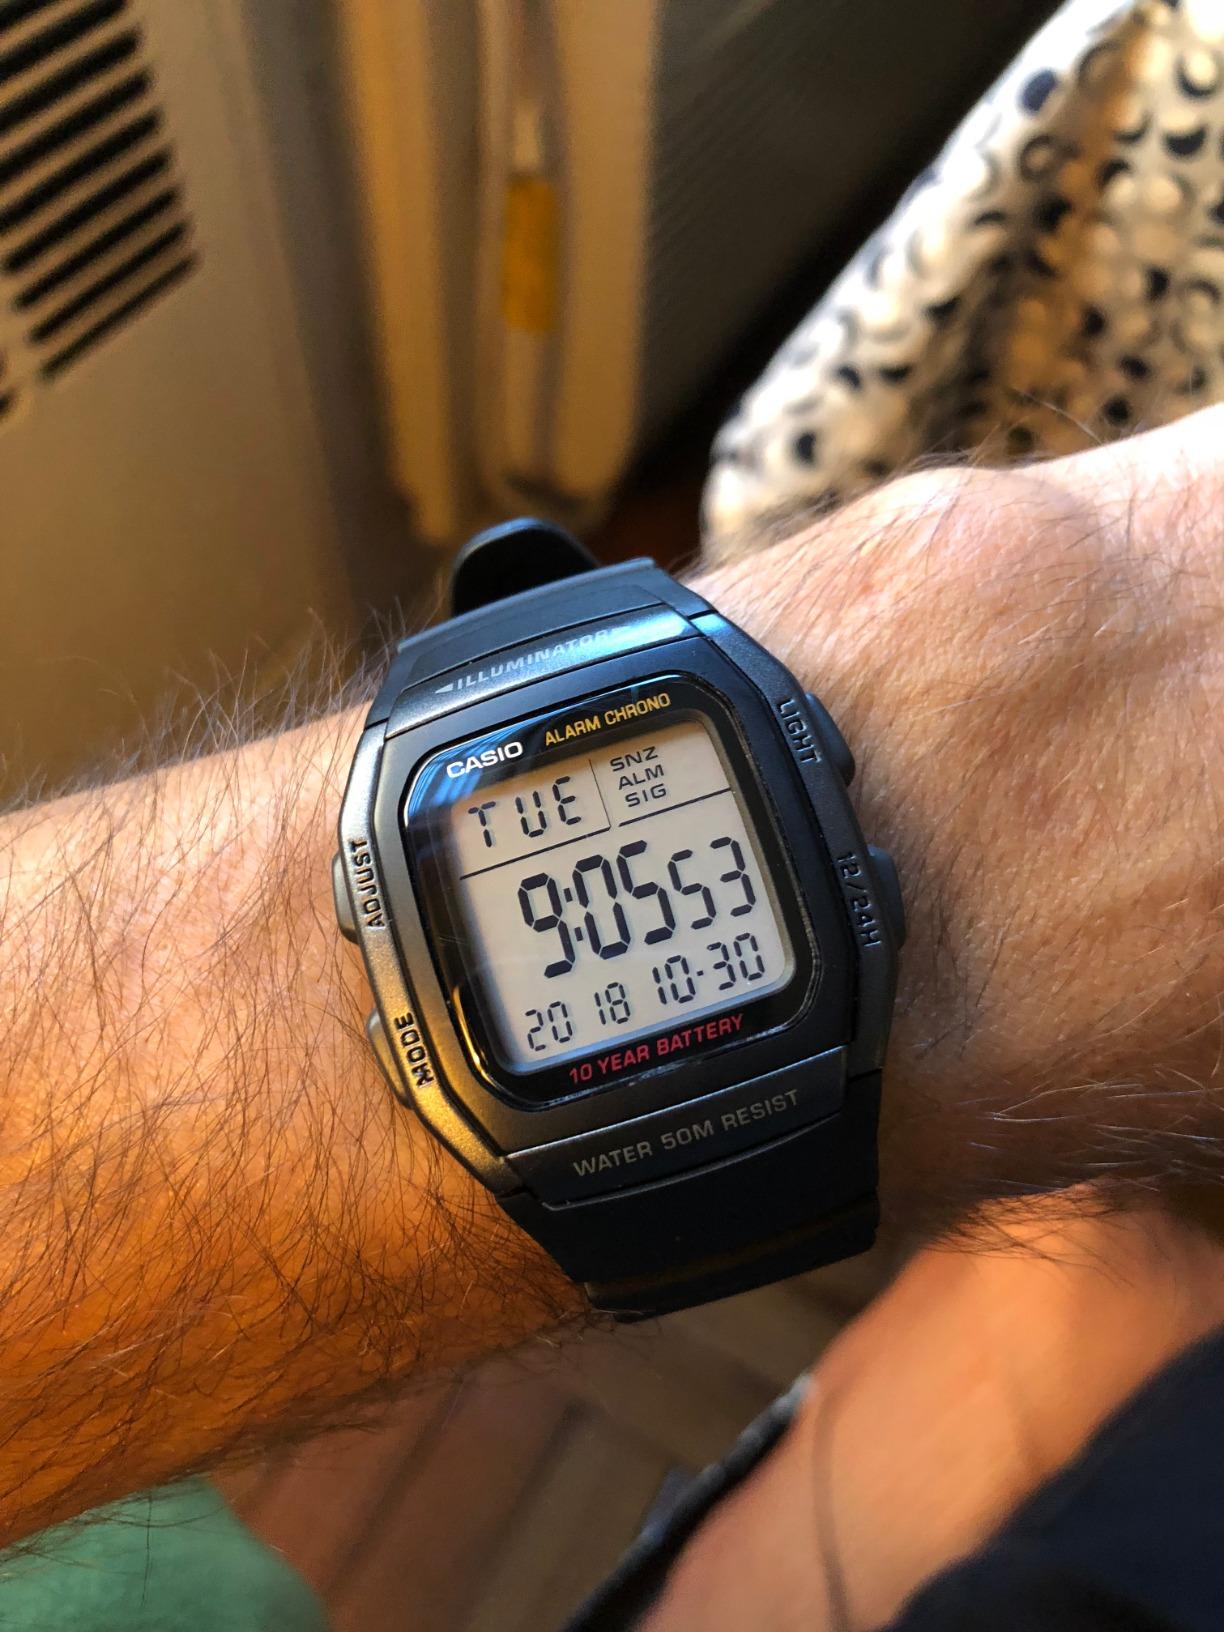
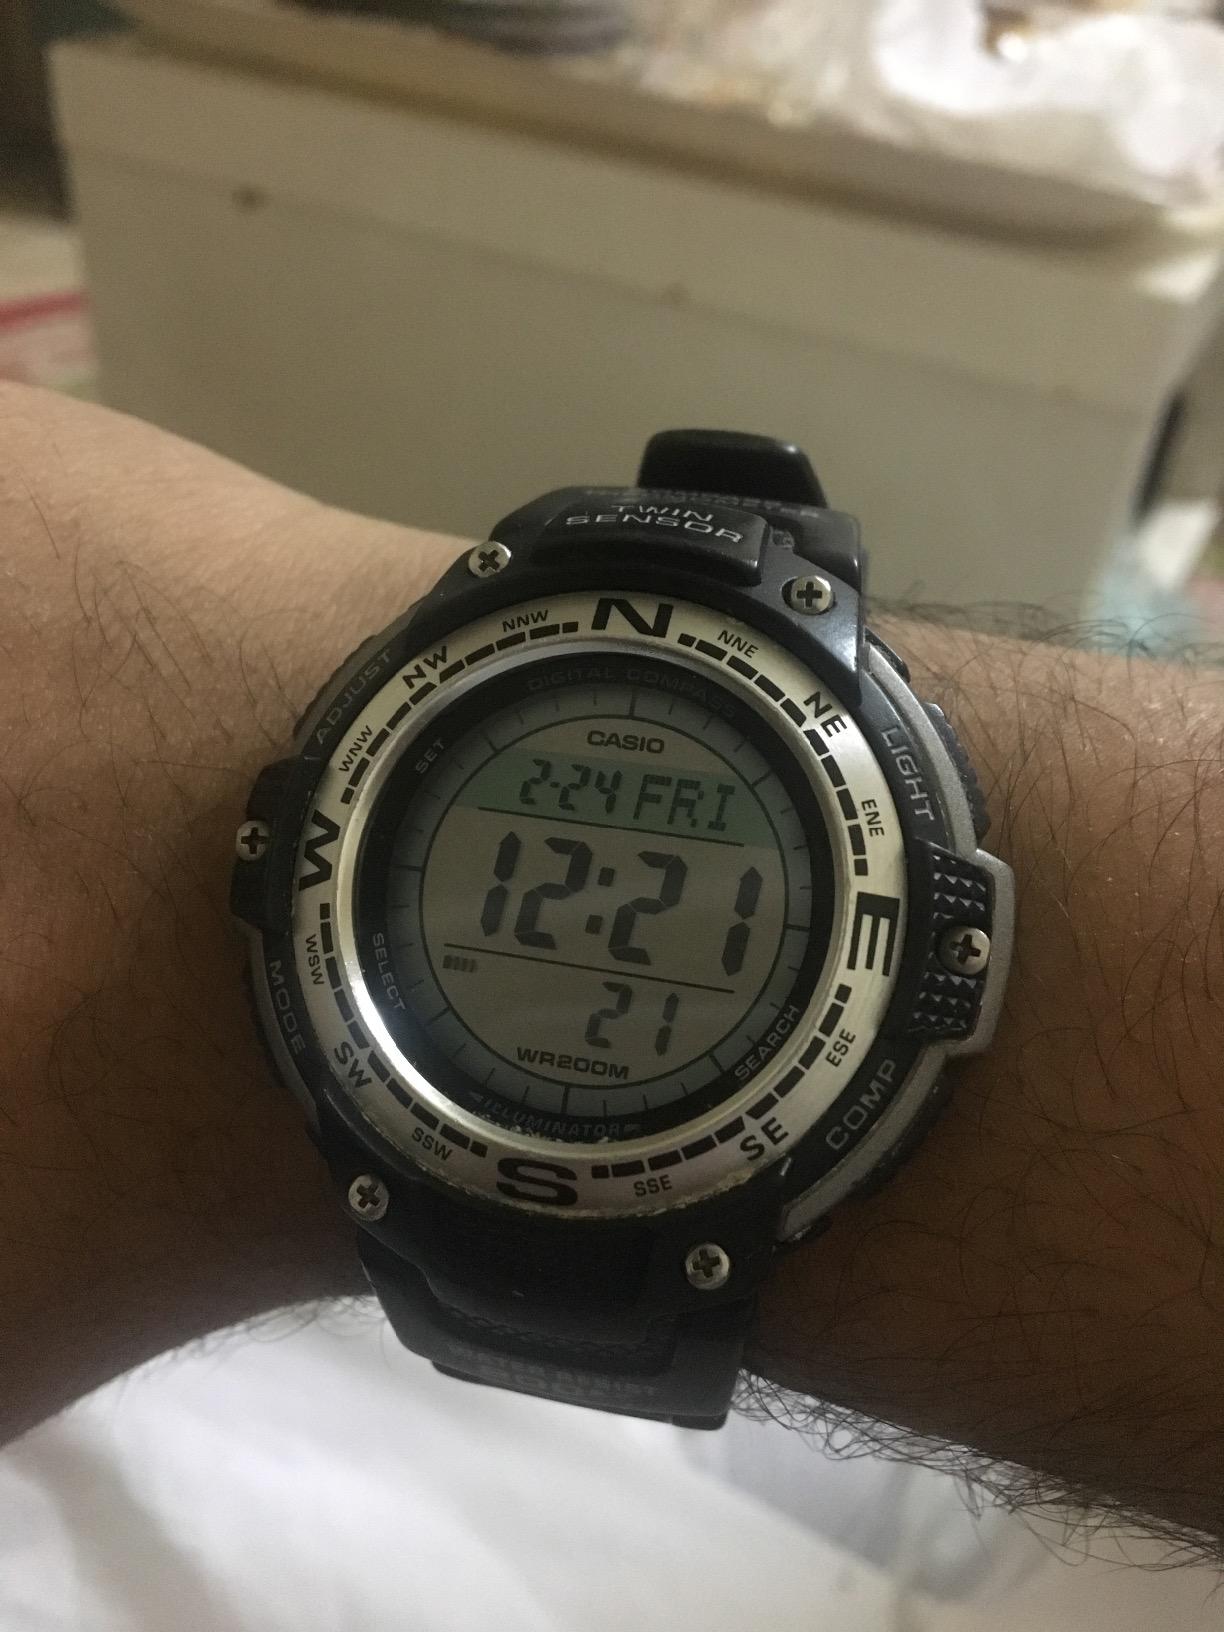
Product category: accessories_watch
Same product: no